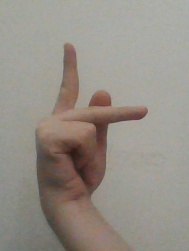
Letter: dha